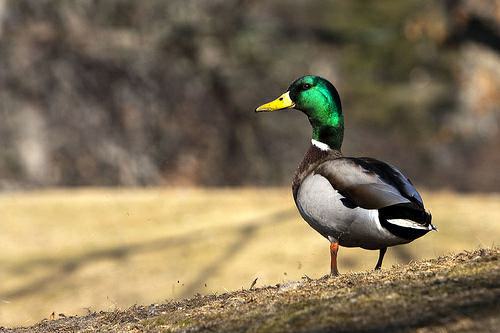
A photo of a mallard